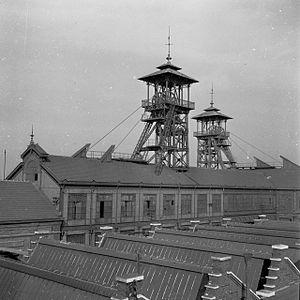
La fosse Ledoux de la Compagnie des mines d'Anzin était un charbonnage constitué de deux puits situé à Condé-sur-l'Escaut, Nord, Nord-Pas-de-Calais, France.
La Compagnie des mines d'Anzin est une ancienne compagnie minière. Elle se distingue par son rôle dans l'histoire économique pour avoir lancé l'exploitation du charbon dans le nord de la France et avoir ainsi été l'une des premières grandes sociétés industrielles françaises. Elle a été créée à Anzin le 19 novembre 1757 par le vicomte Jacques Désandrouin. Les signatures officialisant sa création ont été faites dans le château de l'Hermitage à Condé-sur-l'Escaut, propriété d'Emmanuel de Croÿ-Solre à l'époque. Elle a exploité ses mines pendant près de deux siècles, jusqu'à la nationalisation des mines.
Charles Ledoux, né le 27 août 1837 à Paris et mort le 17 avril 1927 dans la même ville, est un ingénieur, polytechnicien devenu industriel français, fondateur de la Société minière et métallurgique de Peñarroya en Espagne.
La fosse Ledoux ou Charles Ledoux de la Compagnie des mines d'Anzin est un ancien charbonnage du bassin minier du Nord-Pas-de-Calais, situé à Condé-sur-l'Escaut. Les travaux du nouveau siège débutent en octobre 1900. Les puits sont creusés par le procédé de congélation, le premier est commencé le 6 juillet 1901, le second le 2 juin 1902. La fosse Ledoux commence à produire le 16 juillet 1905. La production est immédiatement élevée puisque la fosse remonte également la production de la fosse Chabaud-Latour jusqu'à ce que cette dernière finisse complètement d'arrêter de produire en 1910 pour assurer l'aérage. La fosse est bombardée durant la Première Guerre mondiale, mais elle est réparée et en mesure de produire à partir de 3 juin 1919. Dès lors elle devient de plus en plus productive. Des cités sont bâties à Condé-sur-l'Escaut et à Vieux-Condé. Quatre terrils, nᵒˢ 194, 195, 195A et 196, sont édifiés au fil des années dans les environs de la fosse. Celle-ci subit une inondation en 1940, lorsqu'à cause de la Seconde Guerre mondiale, les centrales électriques sont stoppées.